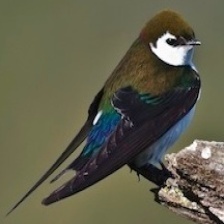
Species: VIOLET GREEN SWALLOW
Scientific name: TACHYCINETA THALASSINA